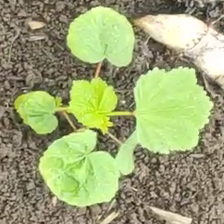
Weed species: Little_Mallow(Malva parviflora)